Sports et divertissements

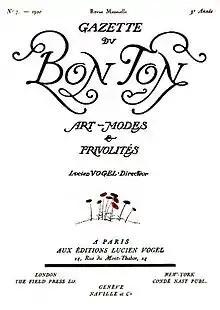
1920 cover of Lucien Vogel's magazine "La Gazette du Bon Ton"

The idea for "Sports et divertissements" was initiated by Lucien Vogel (1886-1954), publisher of the influential Paris fashion magazine "La Gazette du Bon Ton" and later founder of the famous pictorial weekly "Vu". It was conceived as an haute couture version of the "livre d'artiste" ("artist's book"), a sumptuous, expensive collector's album combining art, literature, and occasionally music, which was popular among French connoisseurs in the years before World War I. "Gazette" illustrator Charles Martin provided the artwork, 20 witty copper plate etchings showing the affluent at play while dressed in the latest fashions. The title itself was an advertising slogan found in women's magazines of the period, designed to draw tourists to upscale resorts.